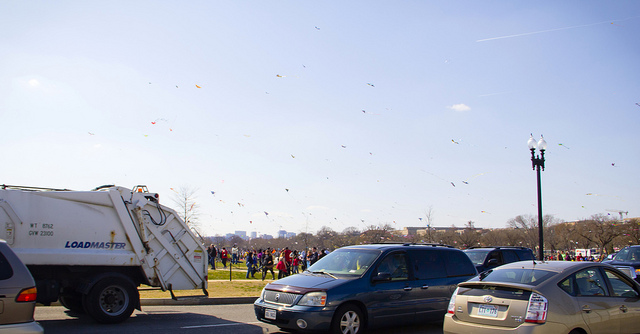
A large white trash truck sitting in heavy traffic.

A trash truck is in a parking lot with cars.

A garbage truck near a field filled with people